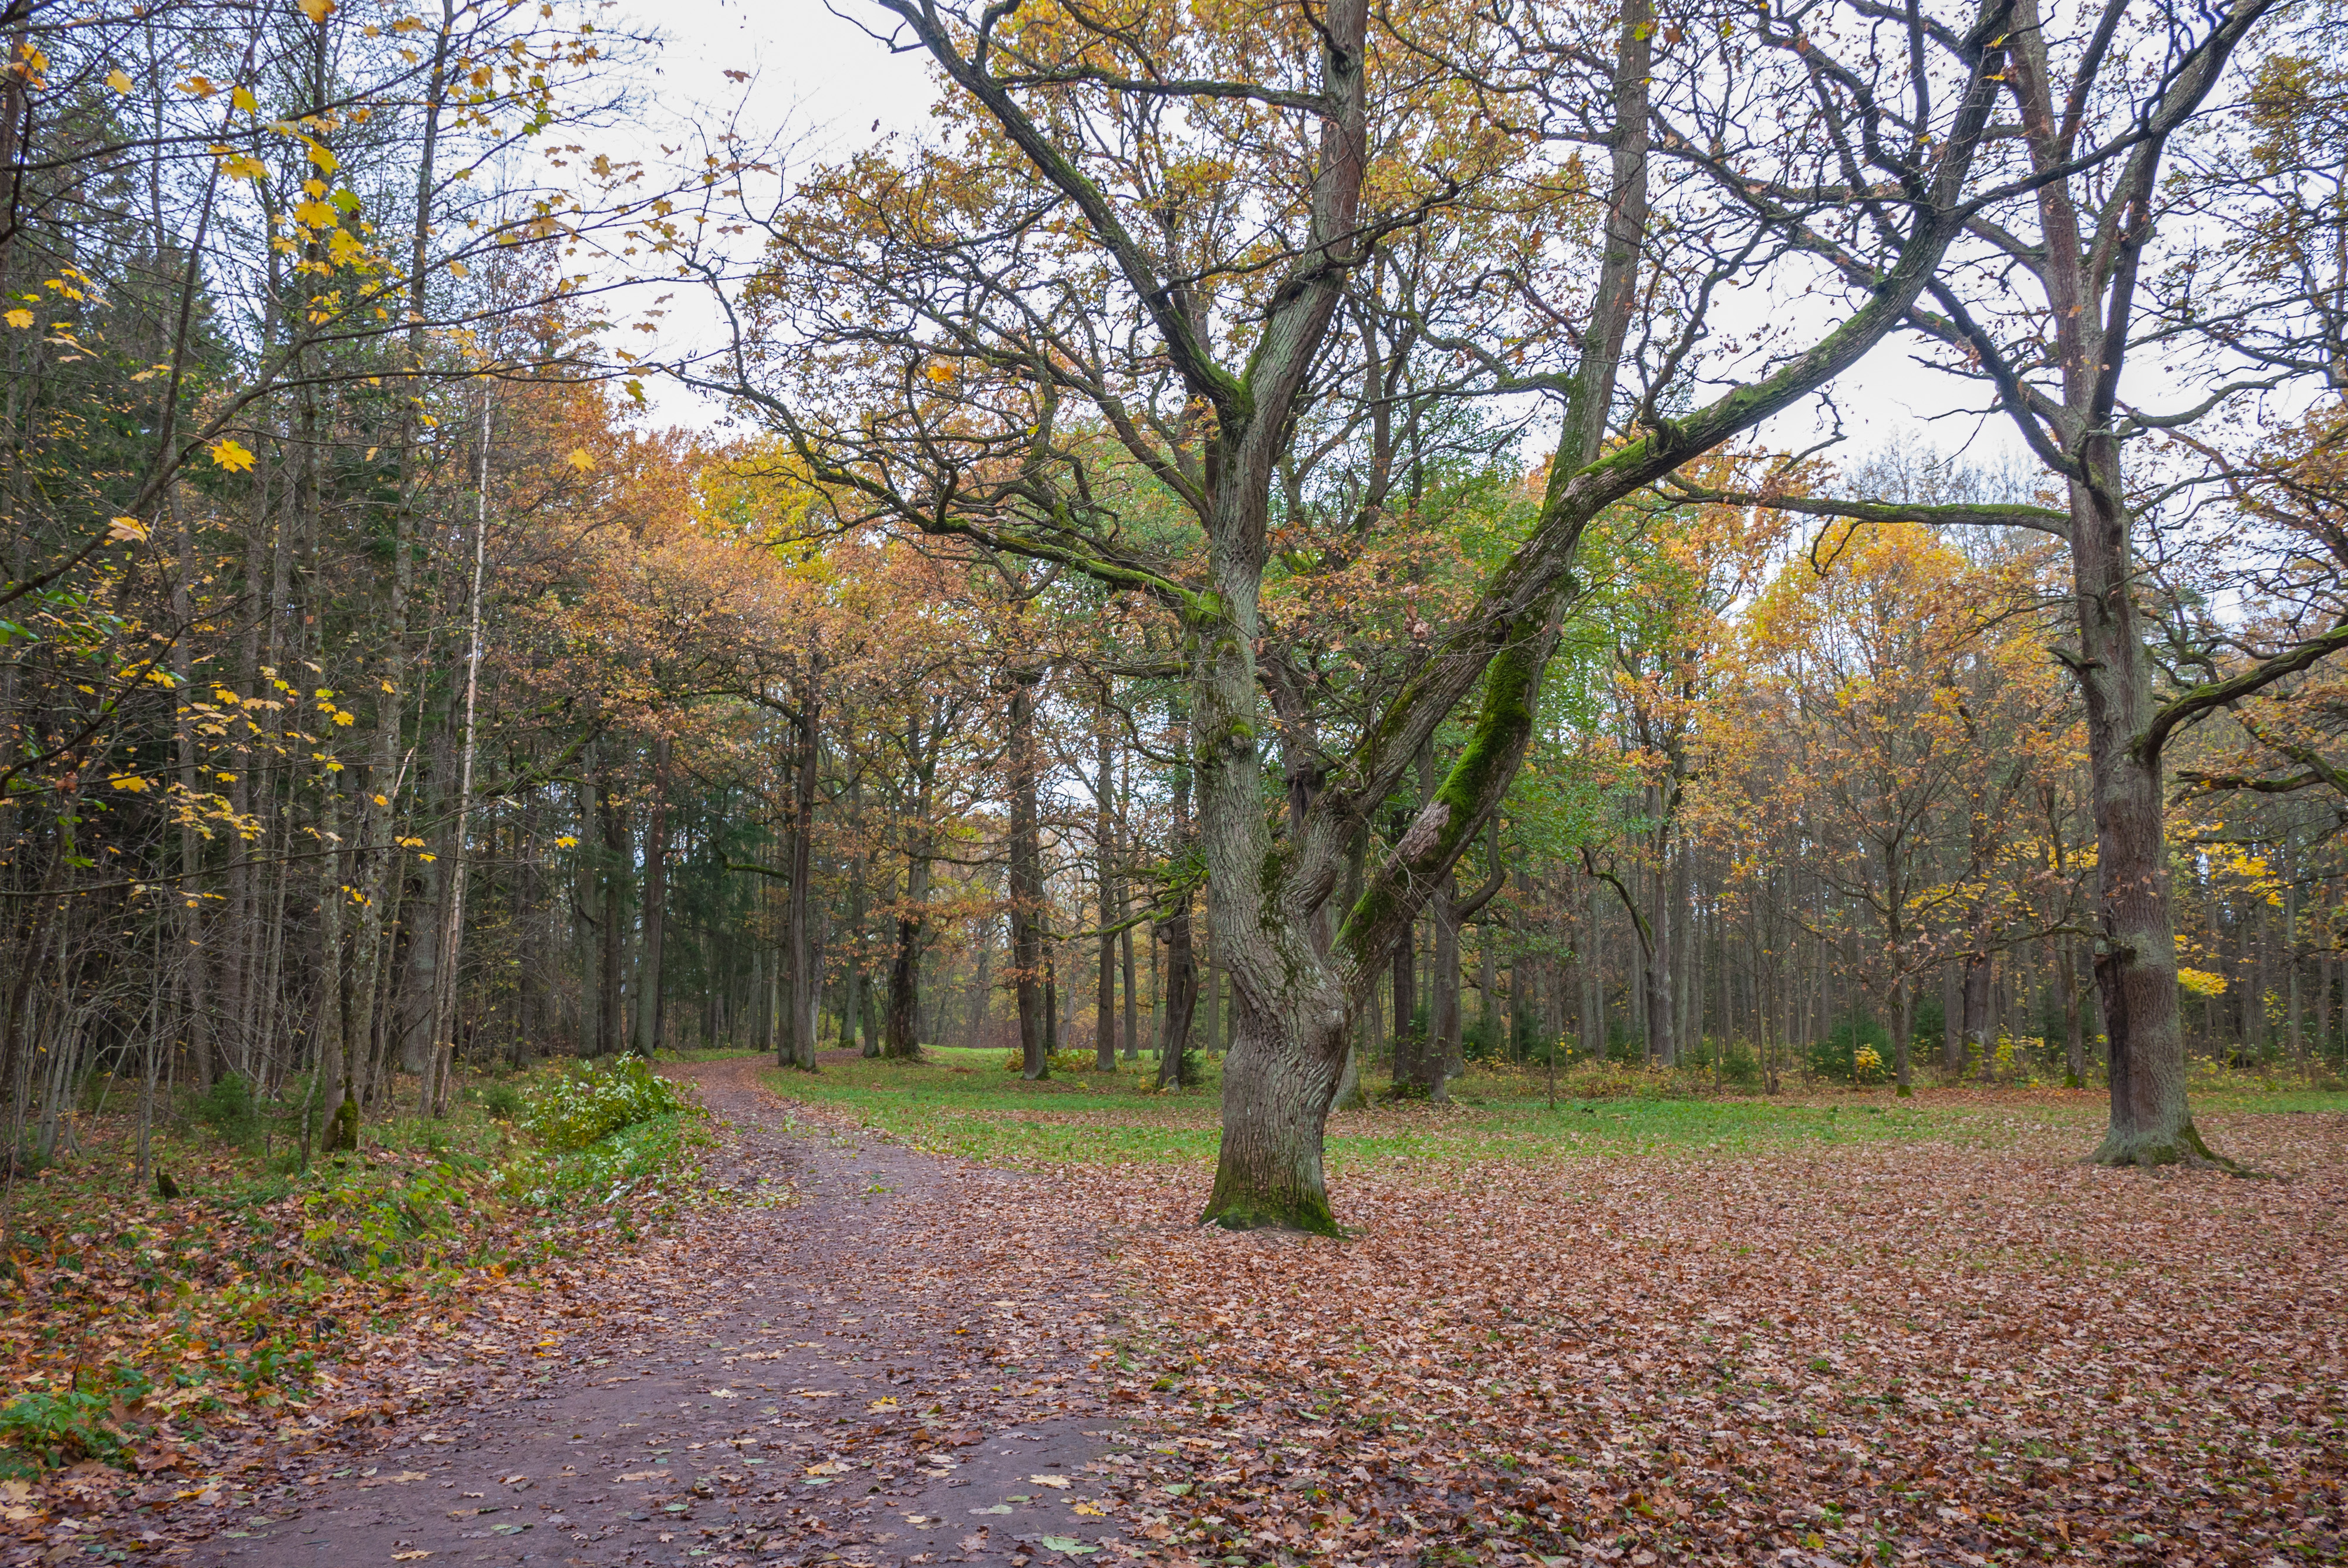
image, tree, natural landscape, leaf, nature, woodland, natural environment, autumn, deciduous, forest, nature reserve, woody plant, grove, plant, temperate broadleaf and mixed forest, biome, Northern hardwood forest, branch, grass, sunlight, state park, path, trunk, landscape, trail, wood, thoroughfare, wildlife, park, old growth forest, beech